Hans Kudlich

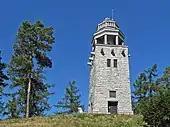
Hans Kudlich Observation Tower in Úvalno

Kudlich died November 11, 1917, in Hoboken, New Jersey, US. In 1925 his ashes and those of his wife, Louisa Kudlich (née Vogt), were interred in the mausoleum at the base of the Hans Kudlich Observation Tower. The tower is located in Úvalno (Kudlich's birthplace) in what is now the Czech Republic.